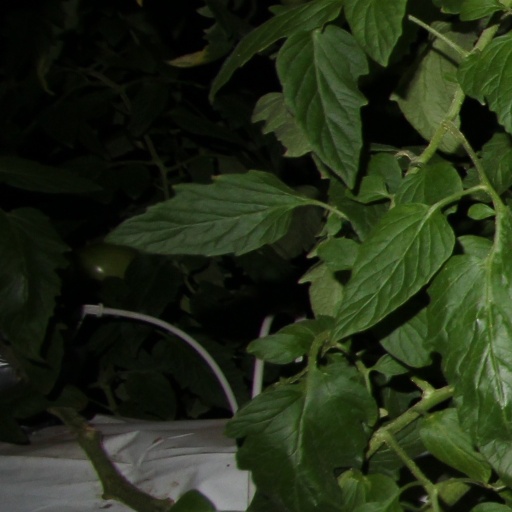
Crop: tomato